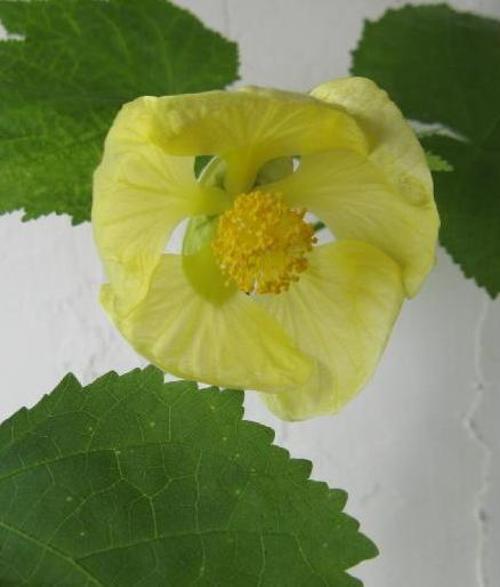
Label: mallow